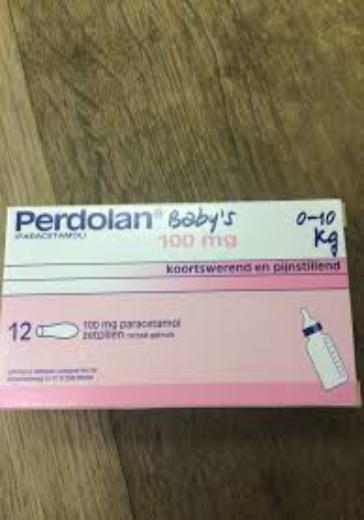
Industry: Medical